History of United States prison systems

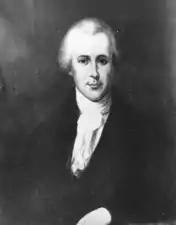
William Bradford, like other commentators of the post-revolutionary period, believed that the harsh punishments of English criminal law had perpetuated crime in the North American colonies.

The first major prison reform movement in the United States came after the American Revolution, at the start of the nineteenth century. According to historians Adam J. Hirsch and David Rothman, the reform of this period was shaped less by intellectual movements in England than by a general clamor for action in a time of population growth and increasing social mobility, which prompted a critical reappraisal and revision of penal corrective techniques. To address these changes, post-colonial legislators and reformers began to stress the need for a system of hard labor to replace ineffectual corporal and traditional punishments. Ultimately, these early efforts yielded the United States' first penitentiary systems.